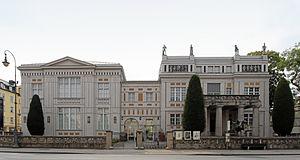
Au-Haidhausen est le quartier 5 de la capitale bavaroise Munich.